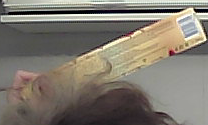
Product: toblerone_white